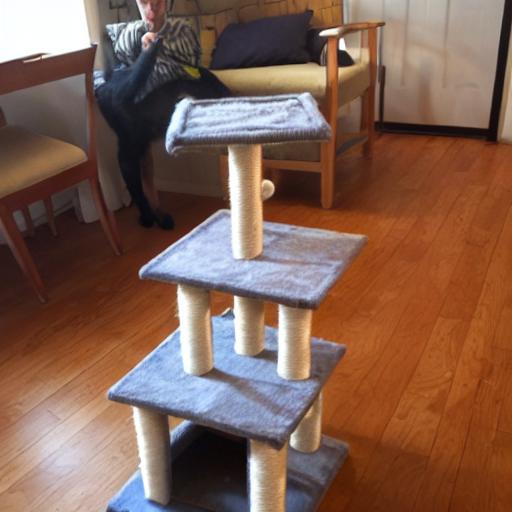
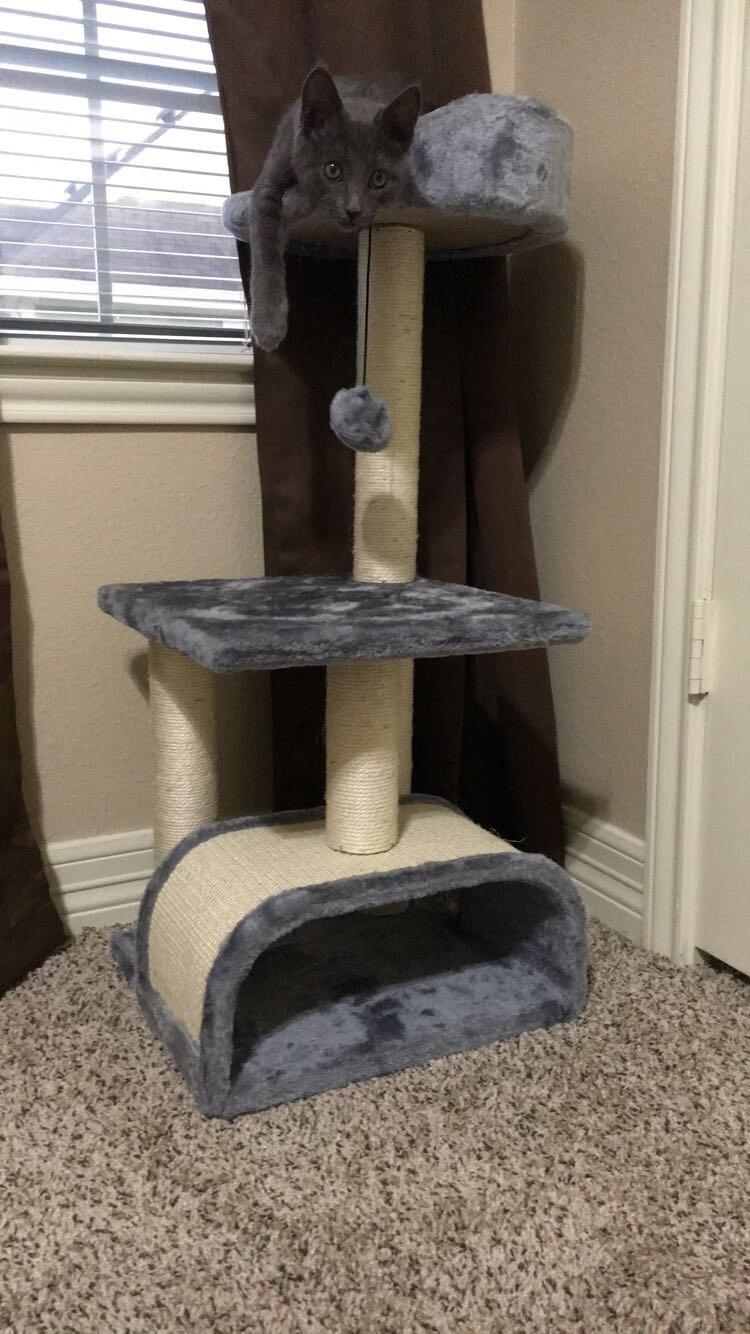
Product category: items_cat tree
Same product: no